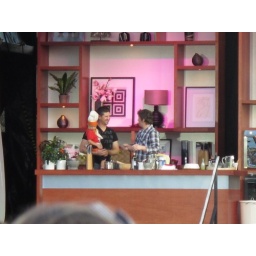
Cute boy dressed up in chef hat and apron